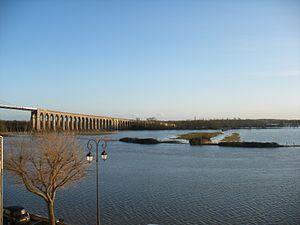
La Charente en crue déborde complètement sur la rive gauche dans les prairies situées face à Tonnay-Charente (17). Crue exceptionnelle le lendemain de la tempête Xynthia à Tonnay-Charente.
Tonnay-Charente est une commune du Sud-Ouest de la France située dans le département de la Charente-Maritime. Ses habitants sont appelés les Tonnacquois et les Tonnacquoises.